Answer in natural language. Which point is closer to the camera taking this photo, point B  or point C? Choose between the following options: B or C
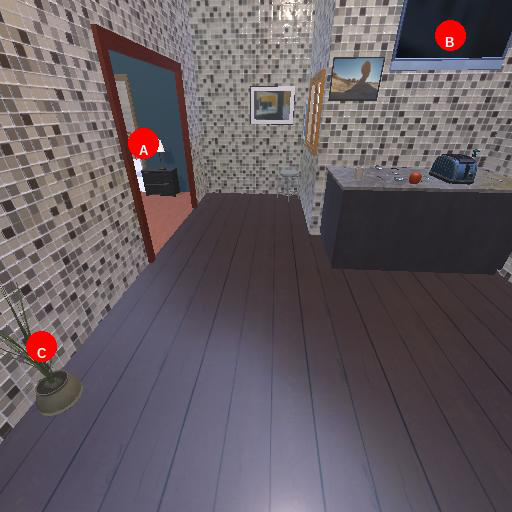
<answer>C</answer>